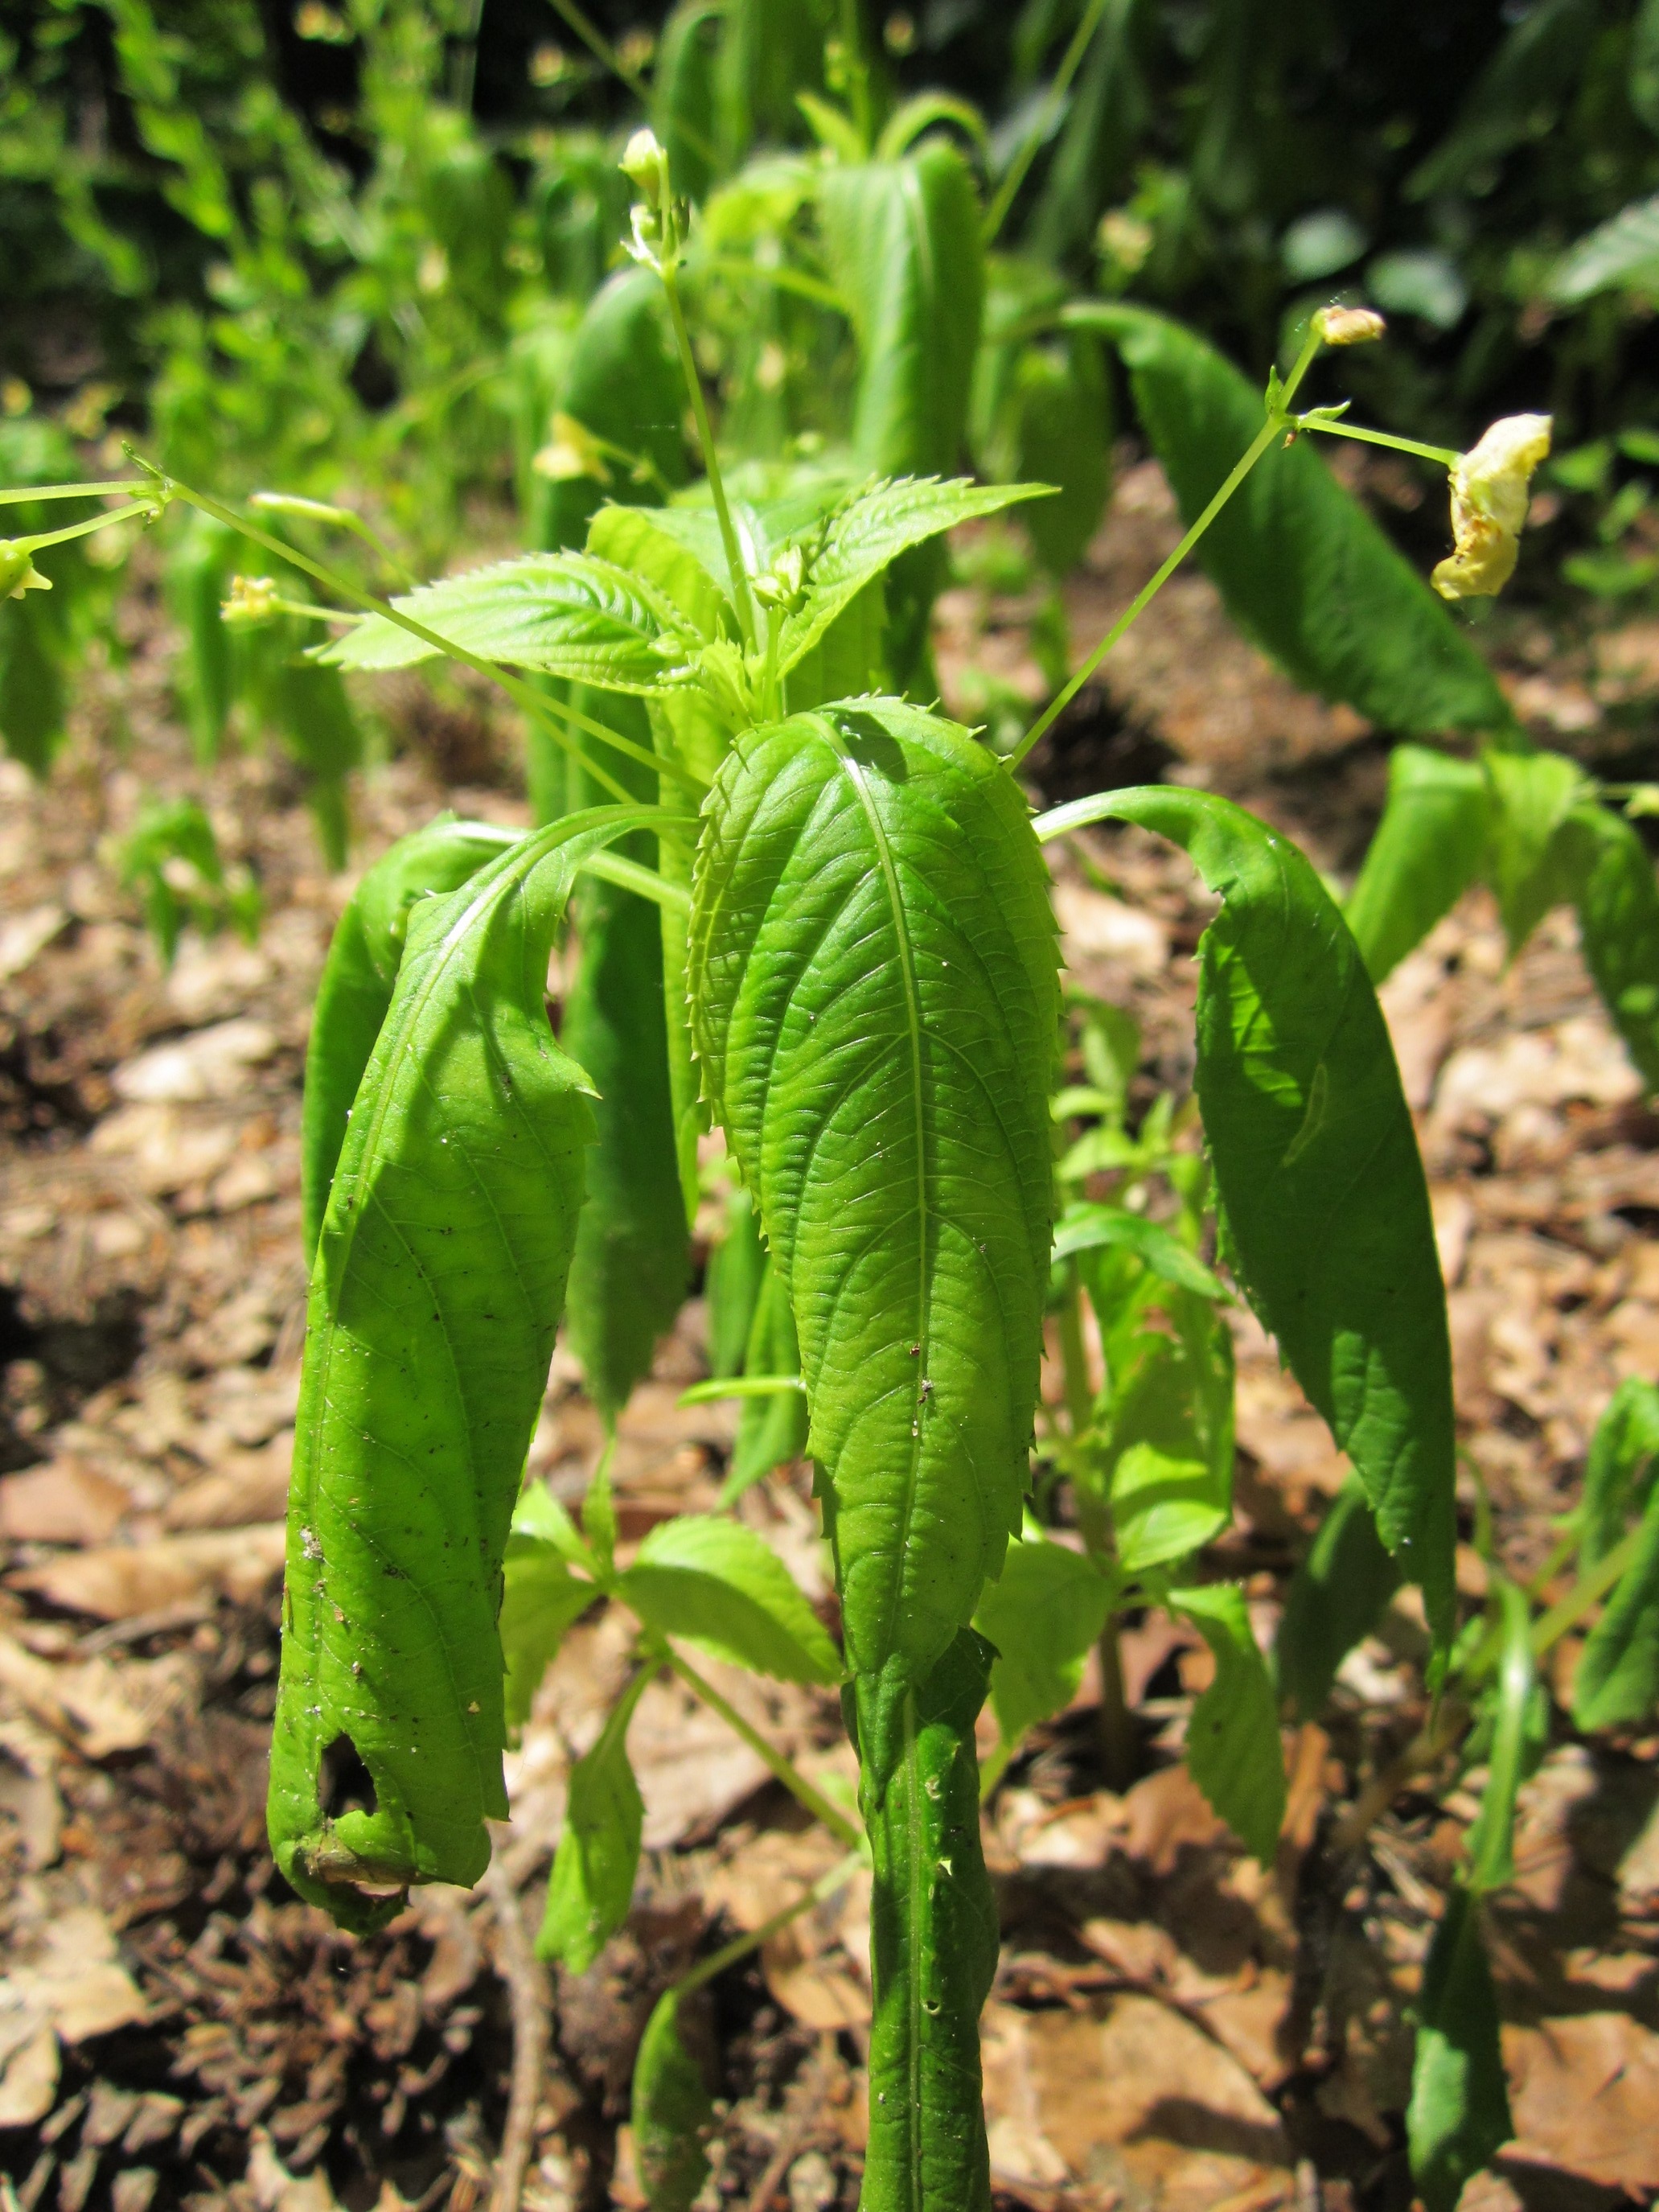
plant, leaf, flower, food, green, herb, produce, botany, garden, flora, fern, wildflower, weed, species, arum, flowering plant, annual plant, impatiens parviflora, small balsam, small flowered touch me not, plant stem, land plant, ferns and horsetails